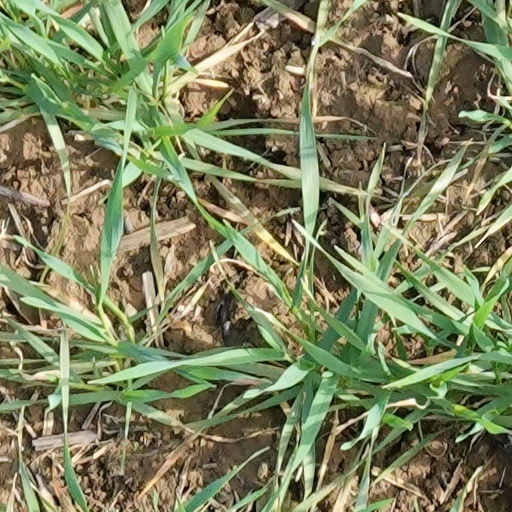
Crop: wheat